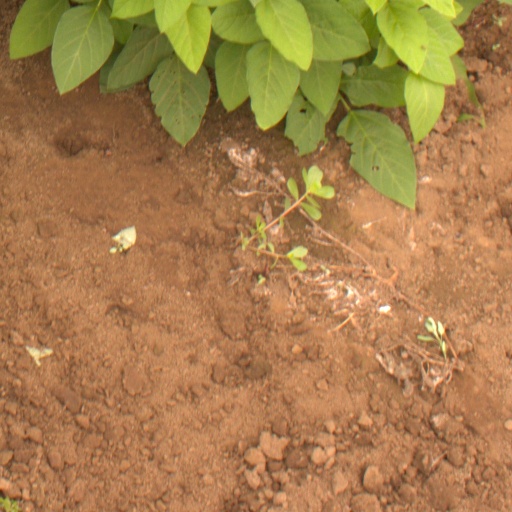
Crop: soybean